The Farmer's Daughter (TV series)

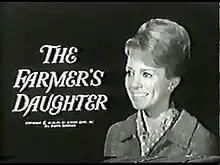
Opening title card of "The Farmer's Daughter"'s 3rd season

The Farmer's Daughter is an American sitcom, loosely based on the 1947 film, that was produced by Screen Gems Television and aired on ABC from September 20, 1963, to April 22, 1966. It was sponsored by Lark Cigarettes and Clairol, for whom the two leading stars often appeared at the show's end, promoting the products; the commercials were also filmed. "The Farmer's Daughter" also enjoyed a brief run in syndication when it aired on CBN Cable in the 1980s.